Oswego Lake

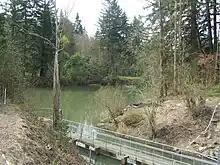
The Lake Oswego Canal was built in 1872 to connect then-Sucker Lake to the Tualatin River.

In 1871, the Tualatin River Navigation & Manufacturing Company began work to build a continuous waterway that would connect the Tualatin River to the Willamette. The company planned to build two canals: one to connect the Tualatin to the lake to provide access to the iron smelter, and a second with locks that would connect the lake to the Willamette via Sucker Creek. The first canal was finished in 1872, but due to low water, was not passed through until January 21, 1873, when the sternwheeler "Onward" made the first trip. In 1873, the completion of the Willamette Falls Locks made traffic past Willamette Falls possible without portage; since the Tualatin was more difficult to navigate anyway, the idea of a second canal was abandoned.